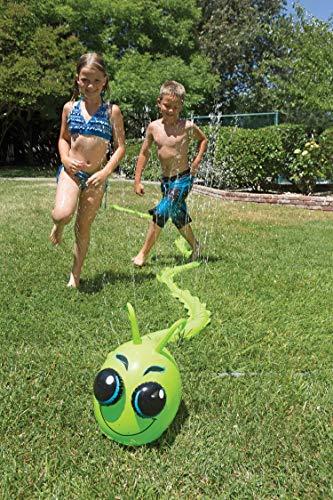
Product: Poolmaster Caterpillar Sprinkler Toy
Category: Toys & Games | Sports & Outdoor Play | Pools & Water Toys | Sprinklers
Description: For outdoor play on lawn, add this adorable BUG to any backyard.
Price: $11.57
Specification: ProductDimensions:236x8x9inches|ItemWeight:1.45pounds|ShippingWeight:1.45pounds(Viewshippingratesandpolicies)|DomesticShipping:ItemcanbeshippedwithinU.S.|InternationalShipping:ThisitemcanbeshippedtoselectcountriesoutsideoftheU.S.LearnMore|ASIN:B00TPXVGV0|Itemmodelnumber:81189|Manufacturerrecommendedage:6-15years